Dreamstone Moon

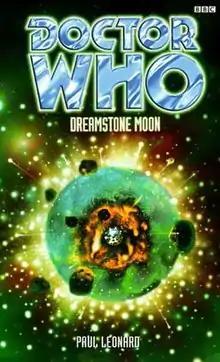

Dreamstone Moon is an original novel written by Paul Leonard and based on the long-running British science fiction television series "Doctor Who". It features the Eighth Doctor and Sam.